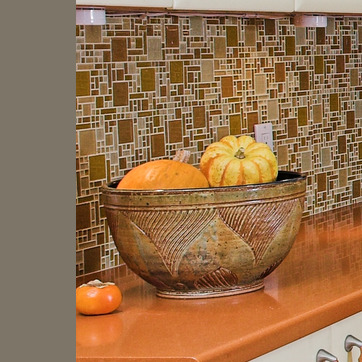
Material: food